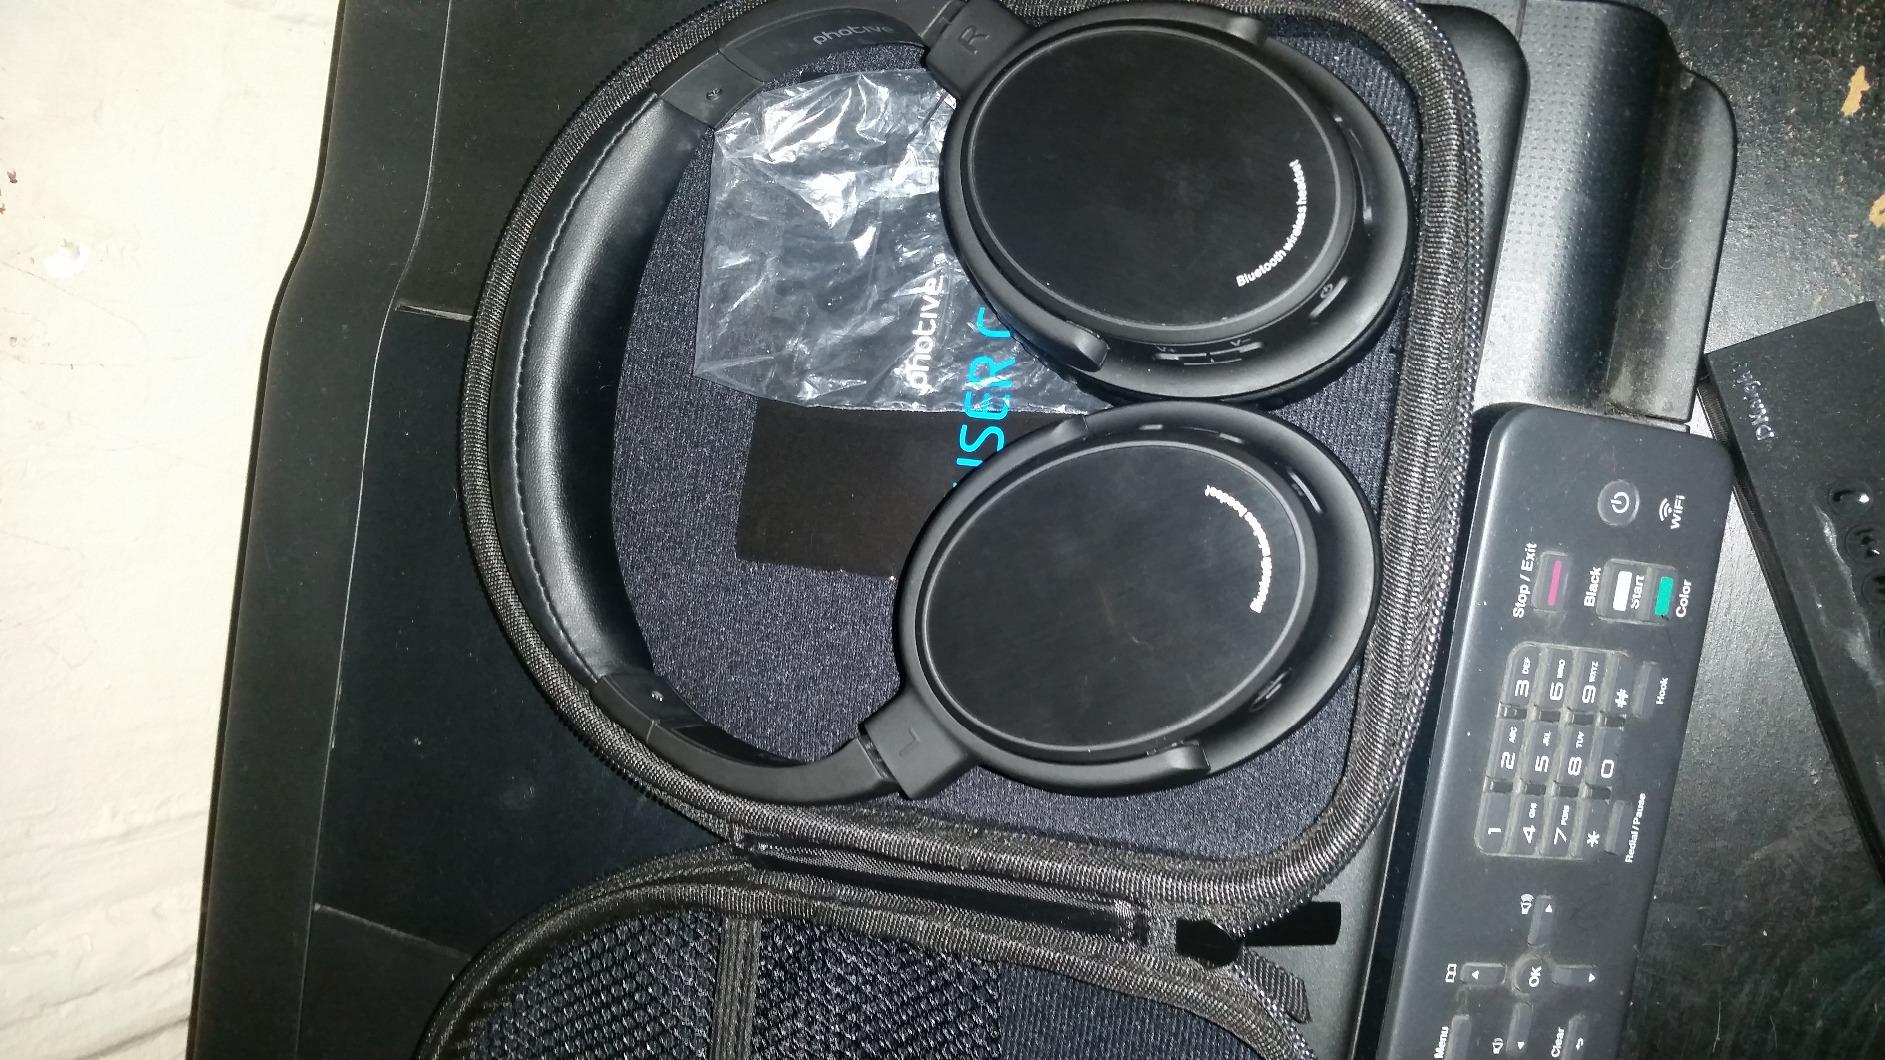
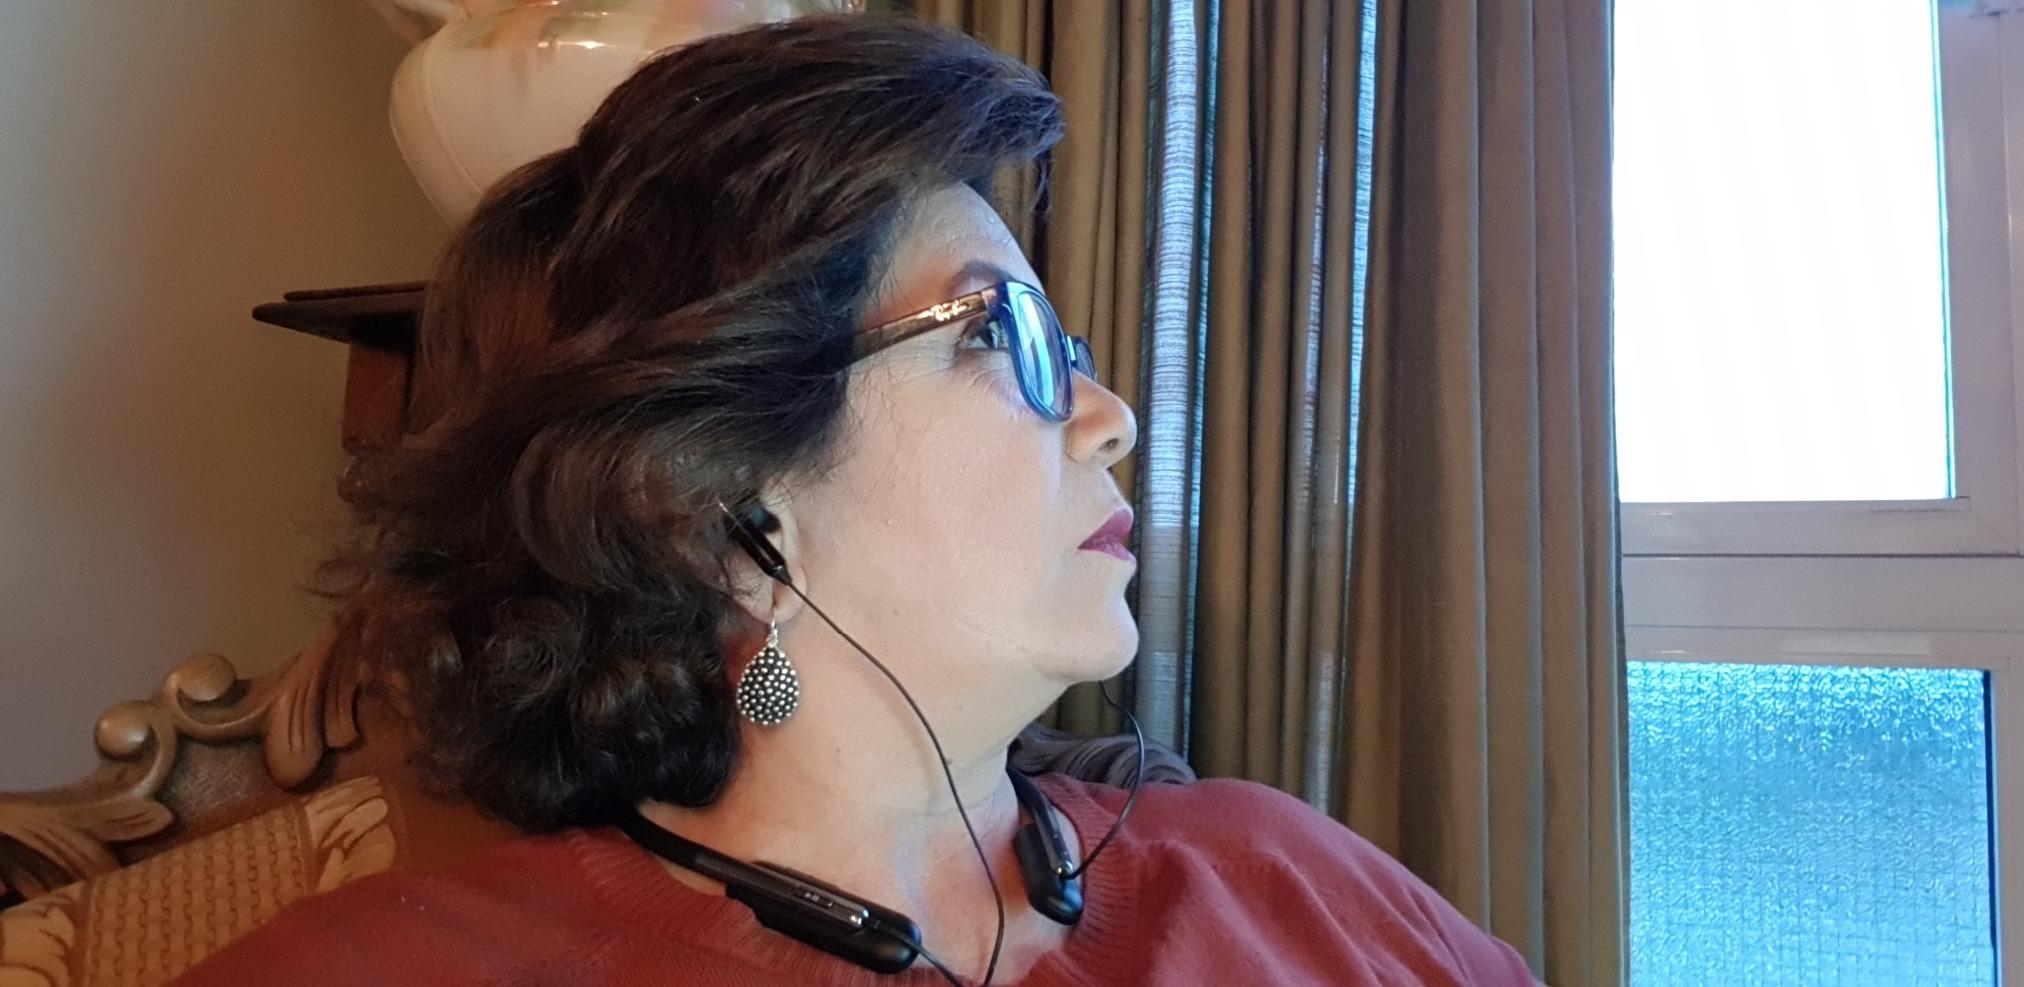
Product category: headphones
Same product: no